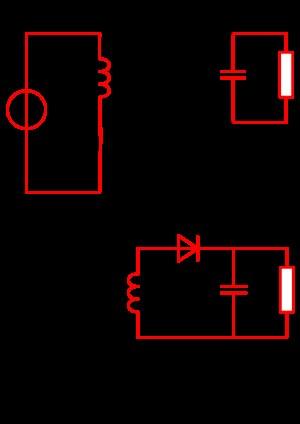
Un convertisseur Flyback est une alimentation à découpage, généralement avec une isolation galvanique entre l'entrée et la sortie. Son schéma de base est le même que celui d'un convertisseur Buck-Boost dans lequel on aurait remplacé l'inductance par un transformateur. Le convertisseur Flyback est probablement la structure la plus utilisée en industrie électronique. Il est généralement réservé aux applications de puissance réduite.